Geography of Cambodia

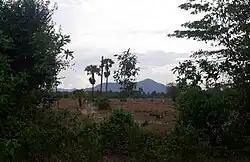
Kampot Province, countryside with remote Elephant Mountains

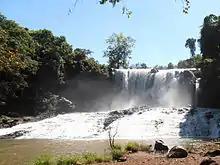
Chrey Thom Waterfall Mondulkiri Province

This region represents the eastern parts of the original extent of the wet evergreen forests that cover the Cardamom - and Elephant Mountains in South-West Cambodia and along the mountains east of Bangkok in Thailand.